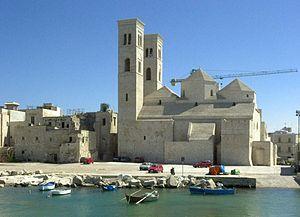
L'ancienne cathédrale de Molfetta Saint-Conrad, en italien : Duomo di San Corrado, est une église de Molfetta, ville des Pouilles en Italie.
L'art roman apulien s'est développé dans les Pouilles entre le onzième siècle et la première moitié du XIIIᵉ siècle, en particulier dans l'architecture, la sculpture et l'art de la mosaïque.